The Truth (1988 film)

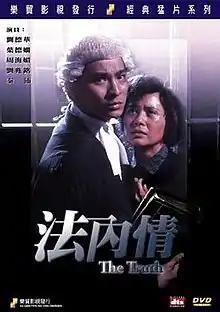
DVD cover

The Truth is a 1988 Hong Kong trial film directed by Taylor Wong and starring Andy Lau and Deanie Ip. This film is a sequel to the 1985 film "The Unwritten Law". It is followed by another sequel, "The Truth Final Episode", which was released the following year and is the last film of the film series.